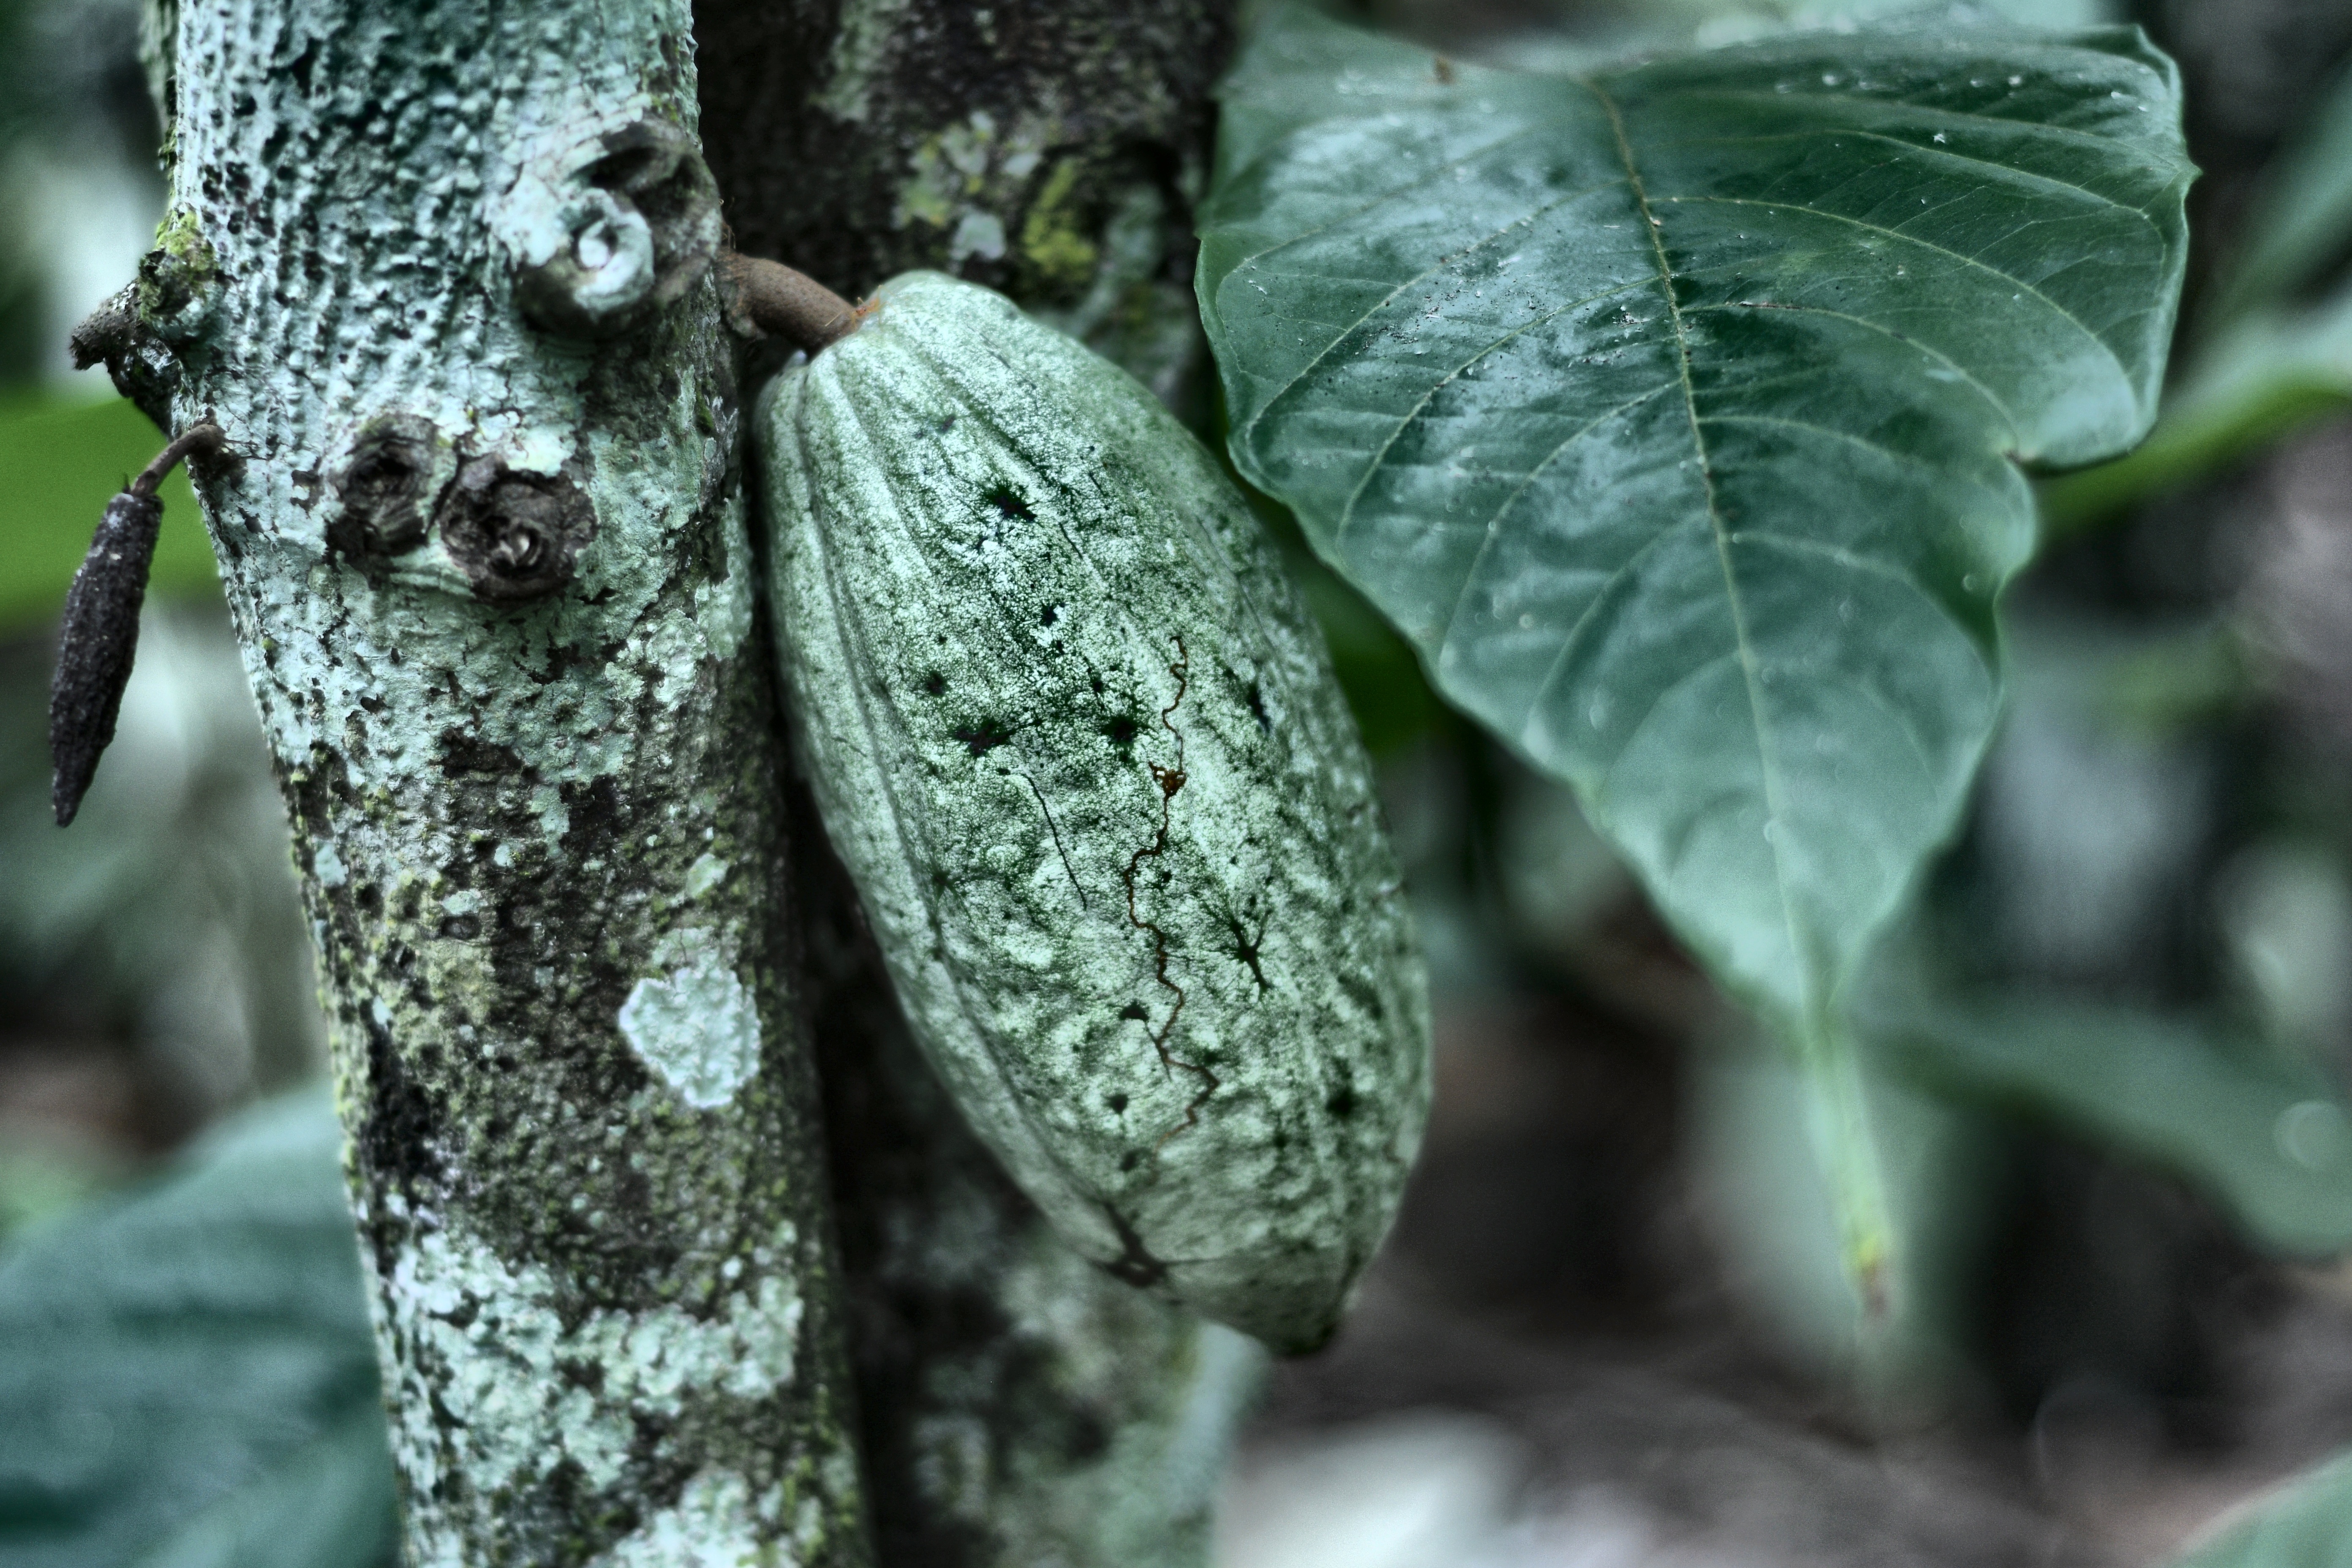
Maturity: unmature
Variety: Angoleta